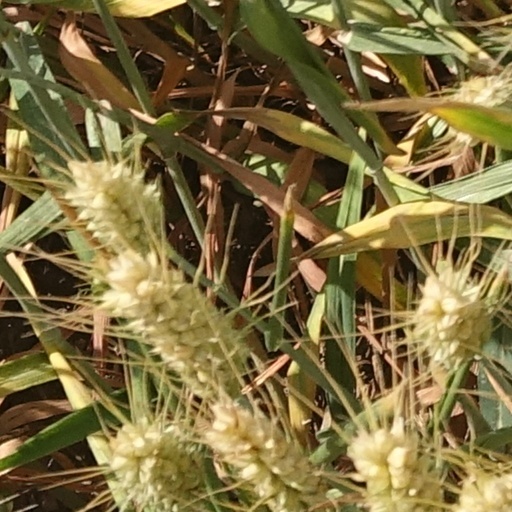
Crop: wheat